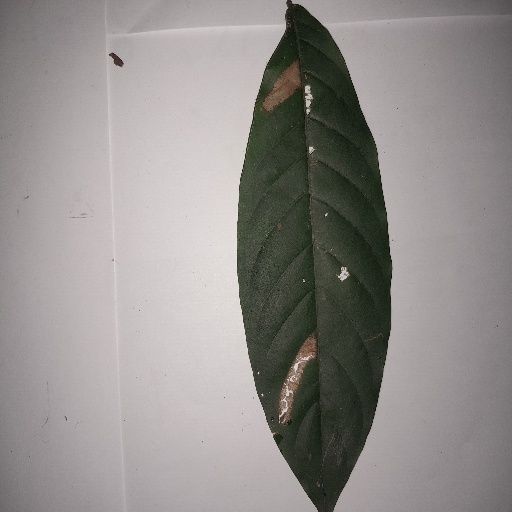
Species: HariTaki
Leaf condition: Bacterial Spot